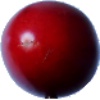
Label: Tamarillo 1